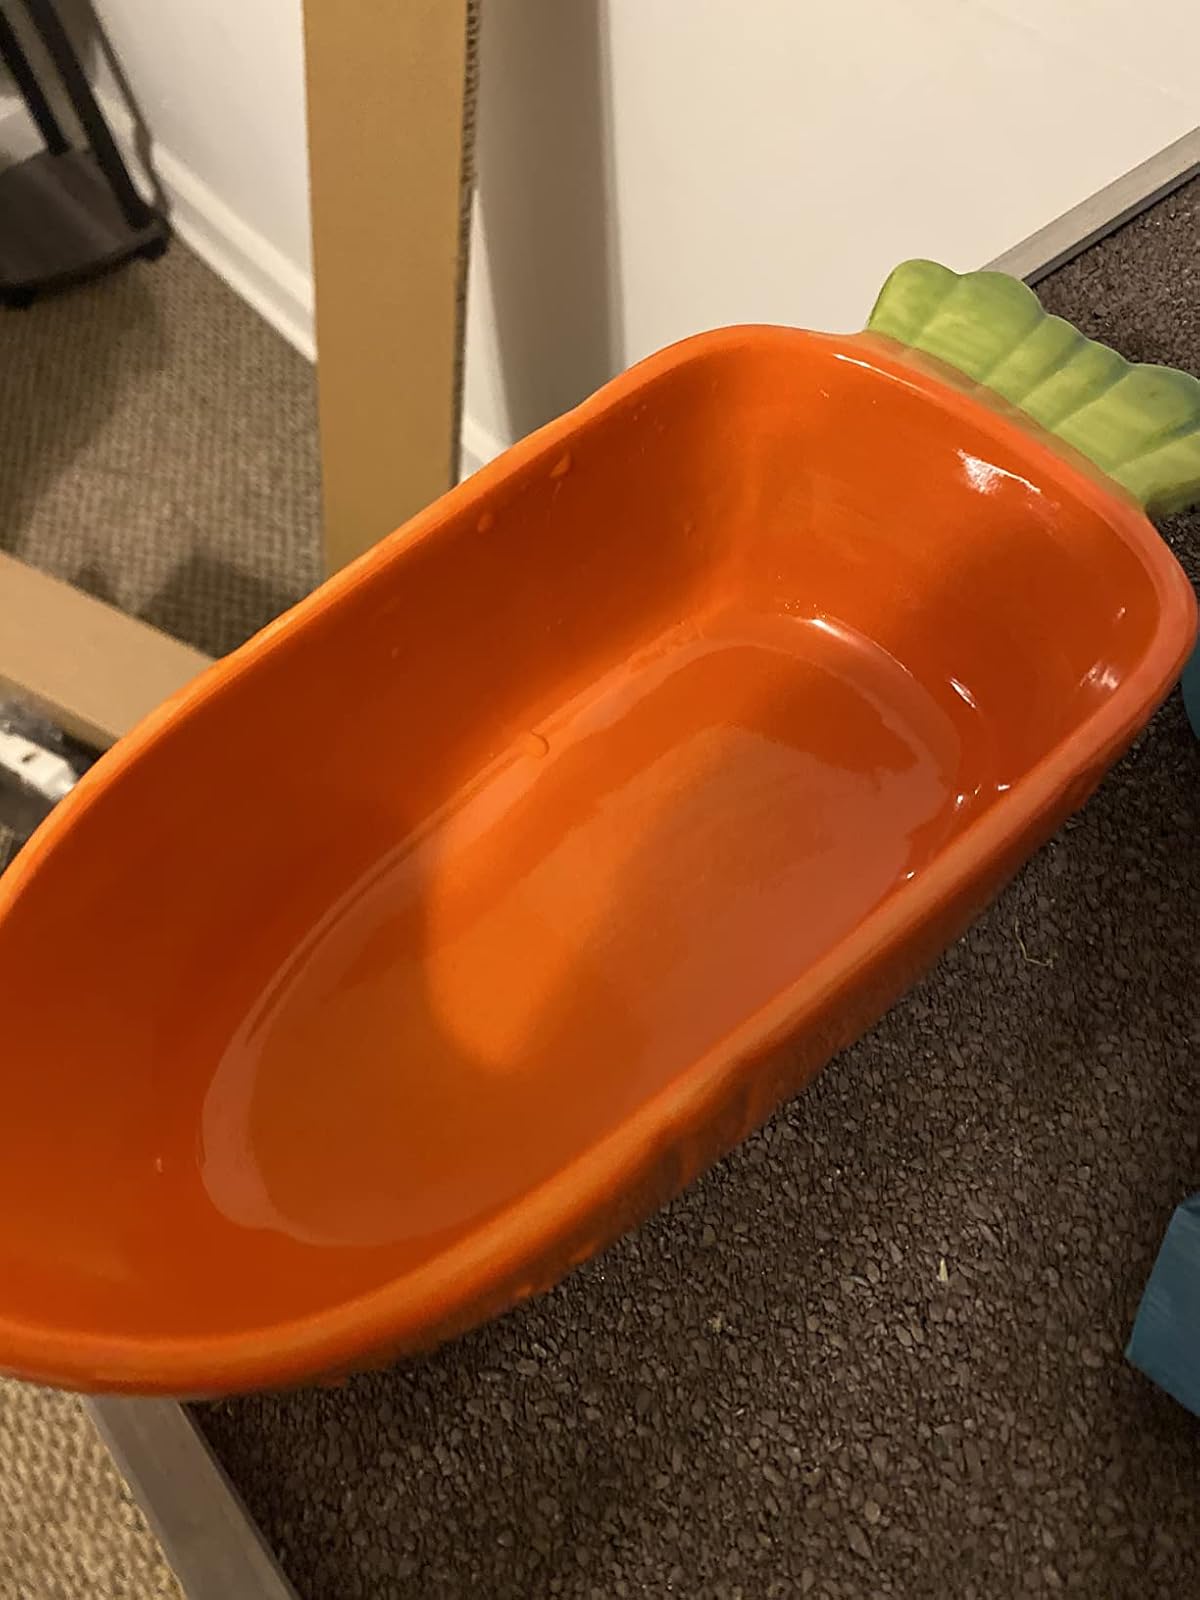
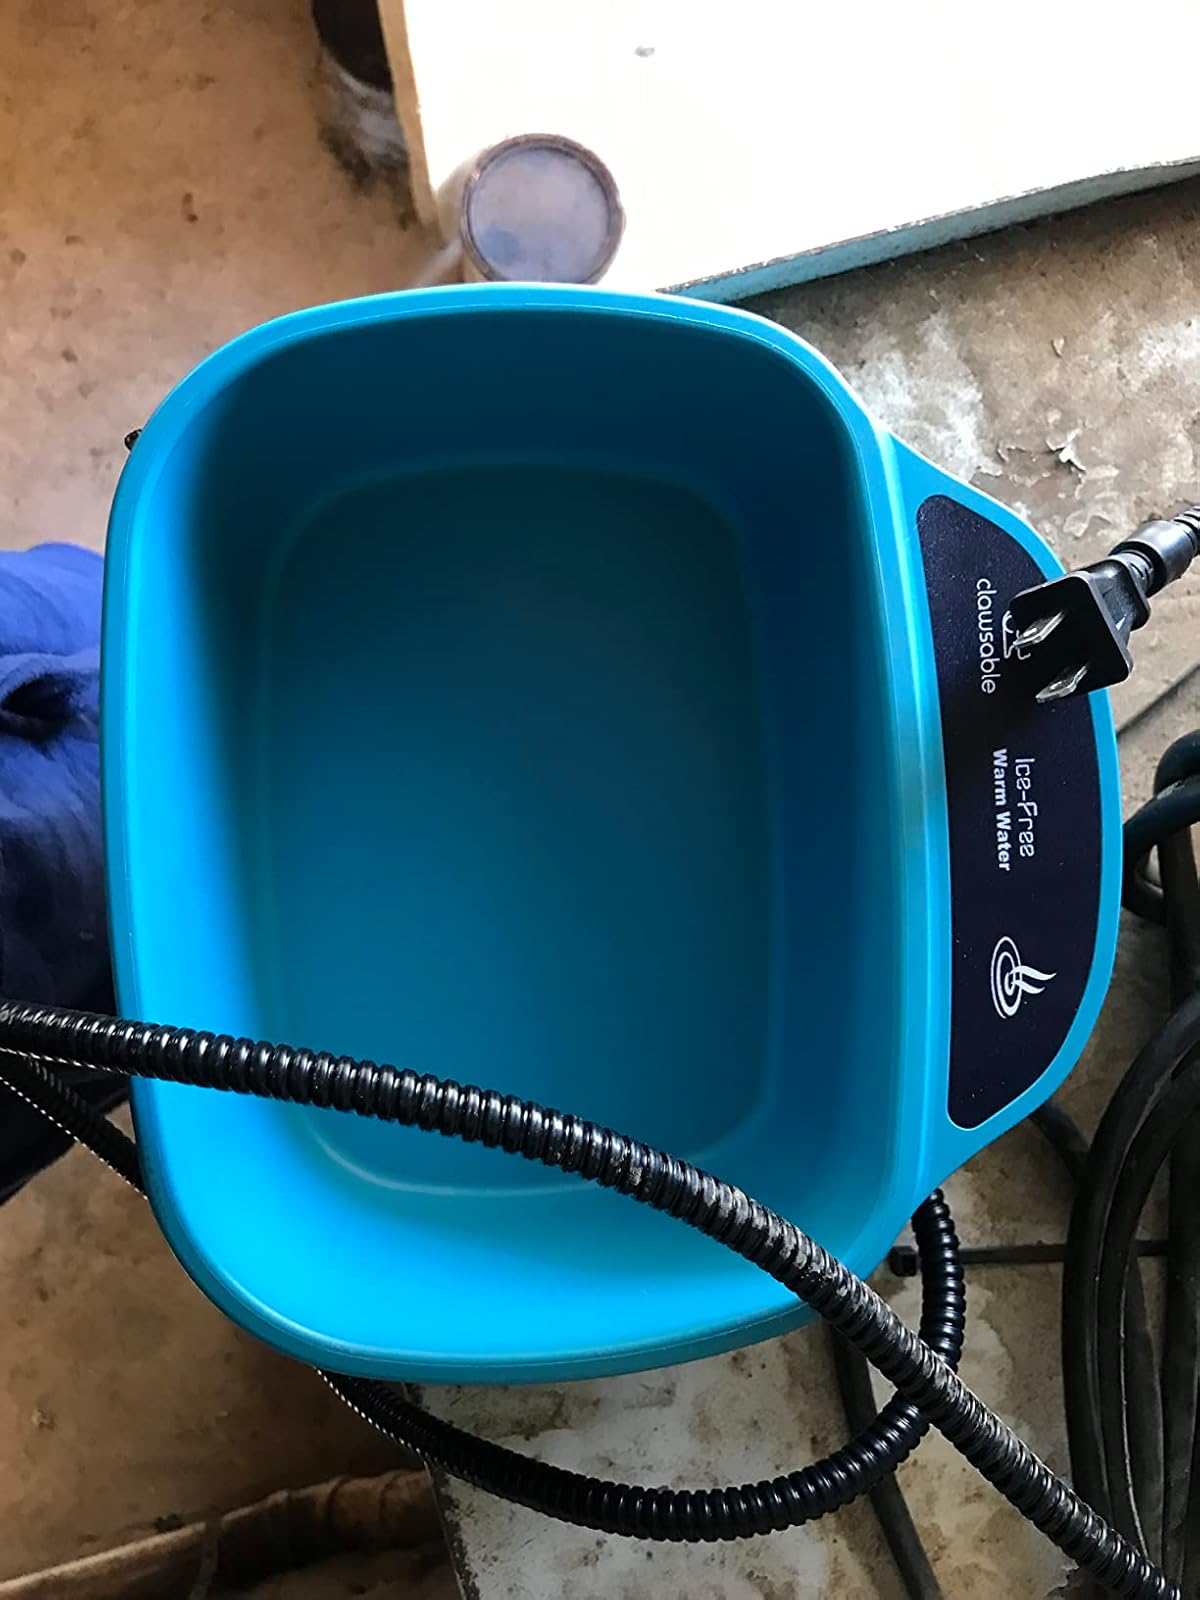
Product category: items_bowl
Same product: no